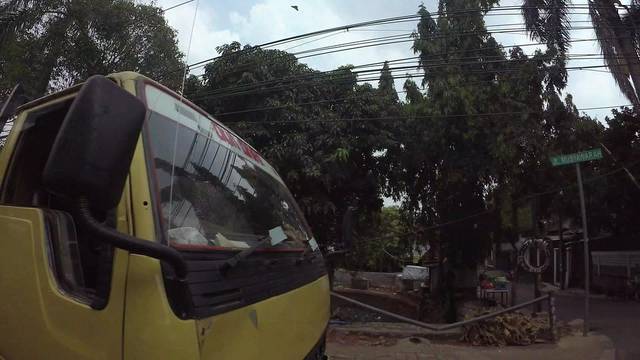
Region: Indonesia
Coordinates: -6.293, 106.82